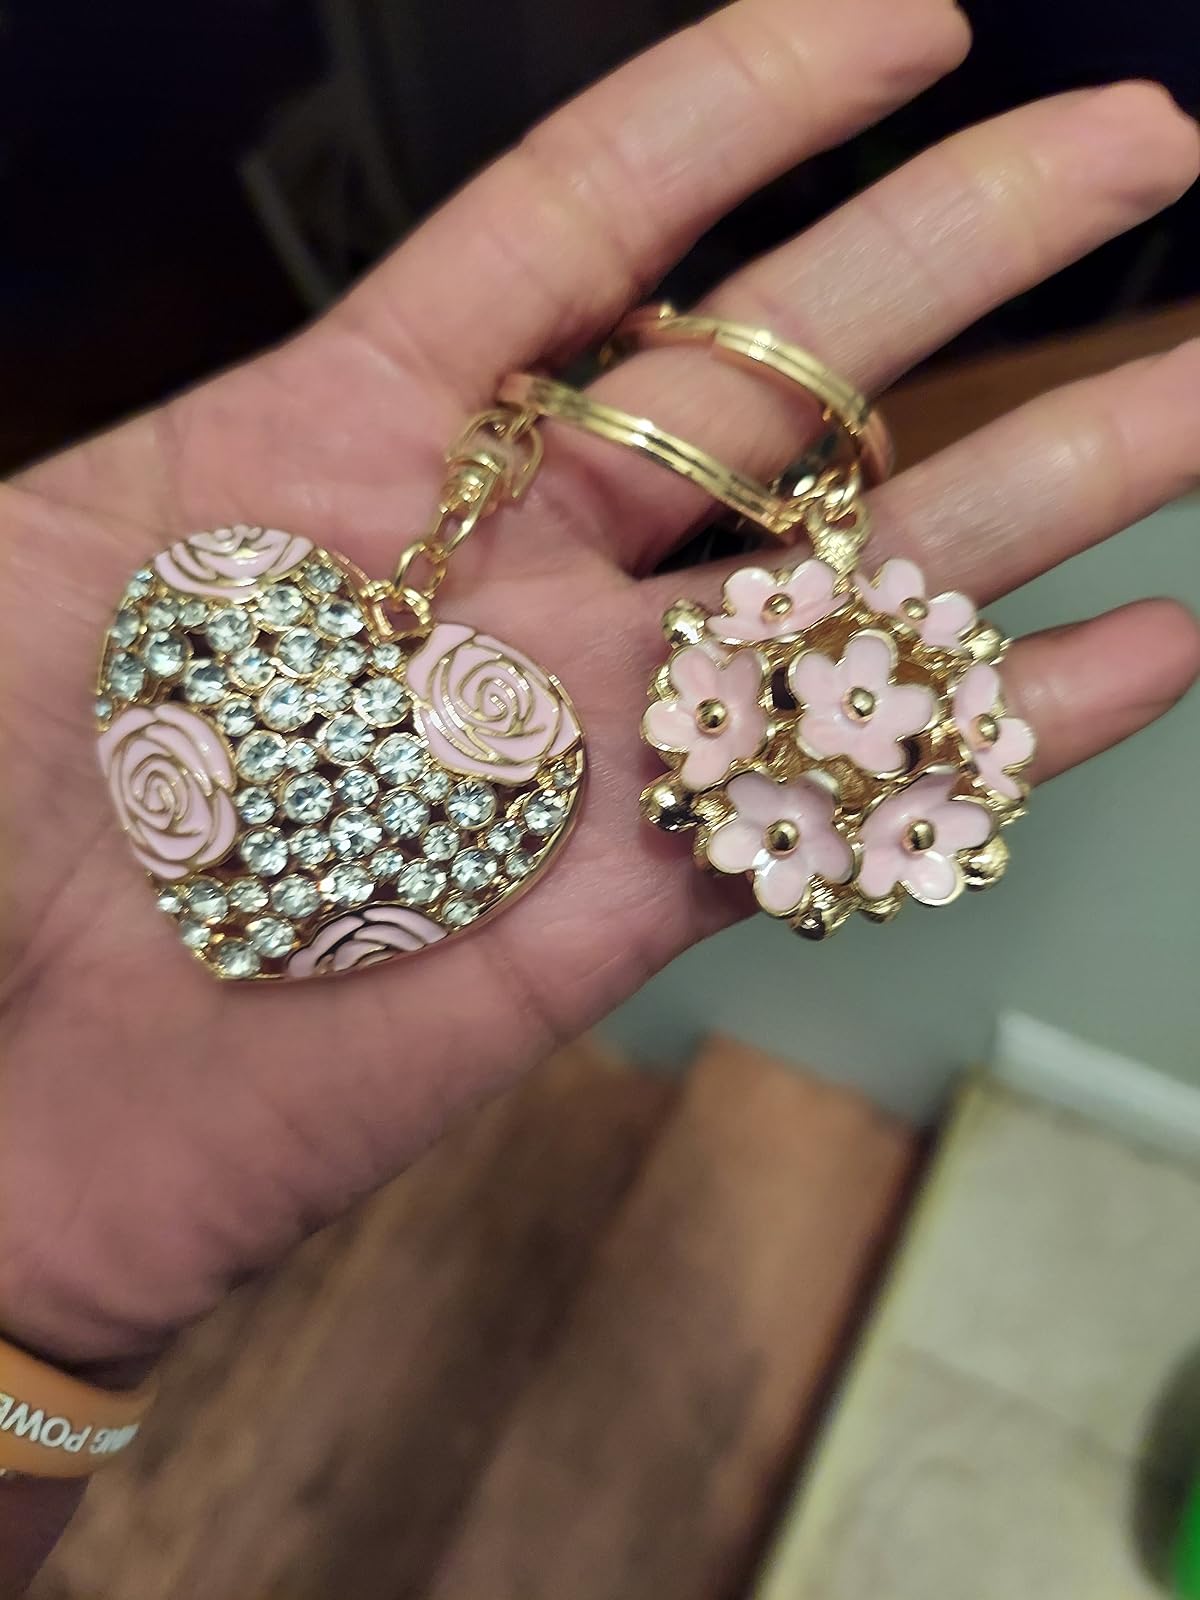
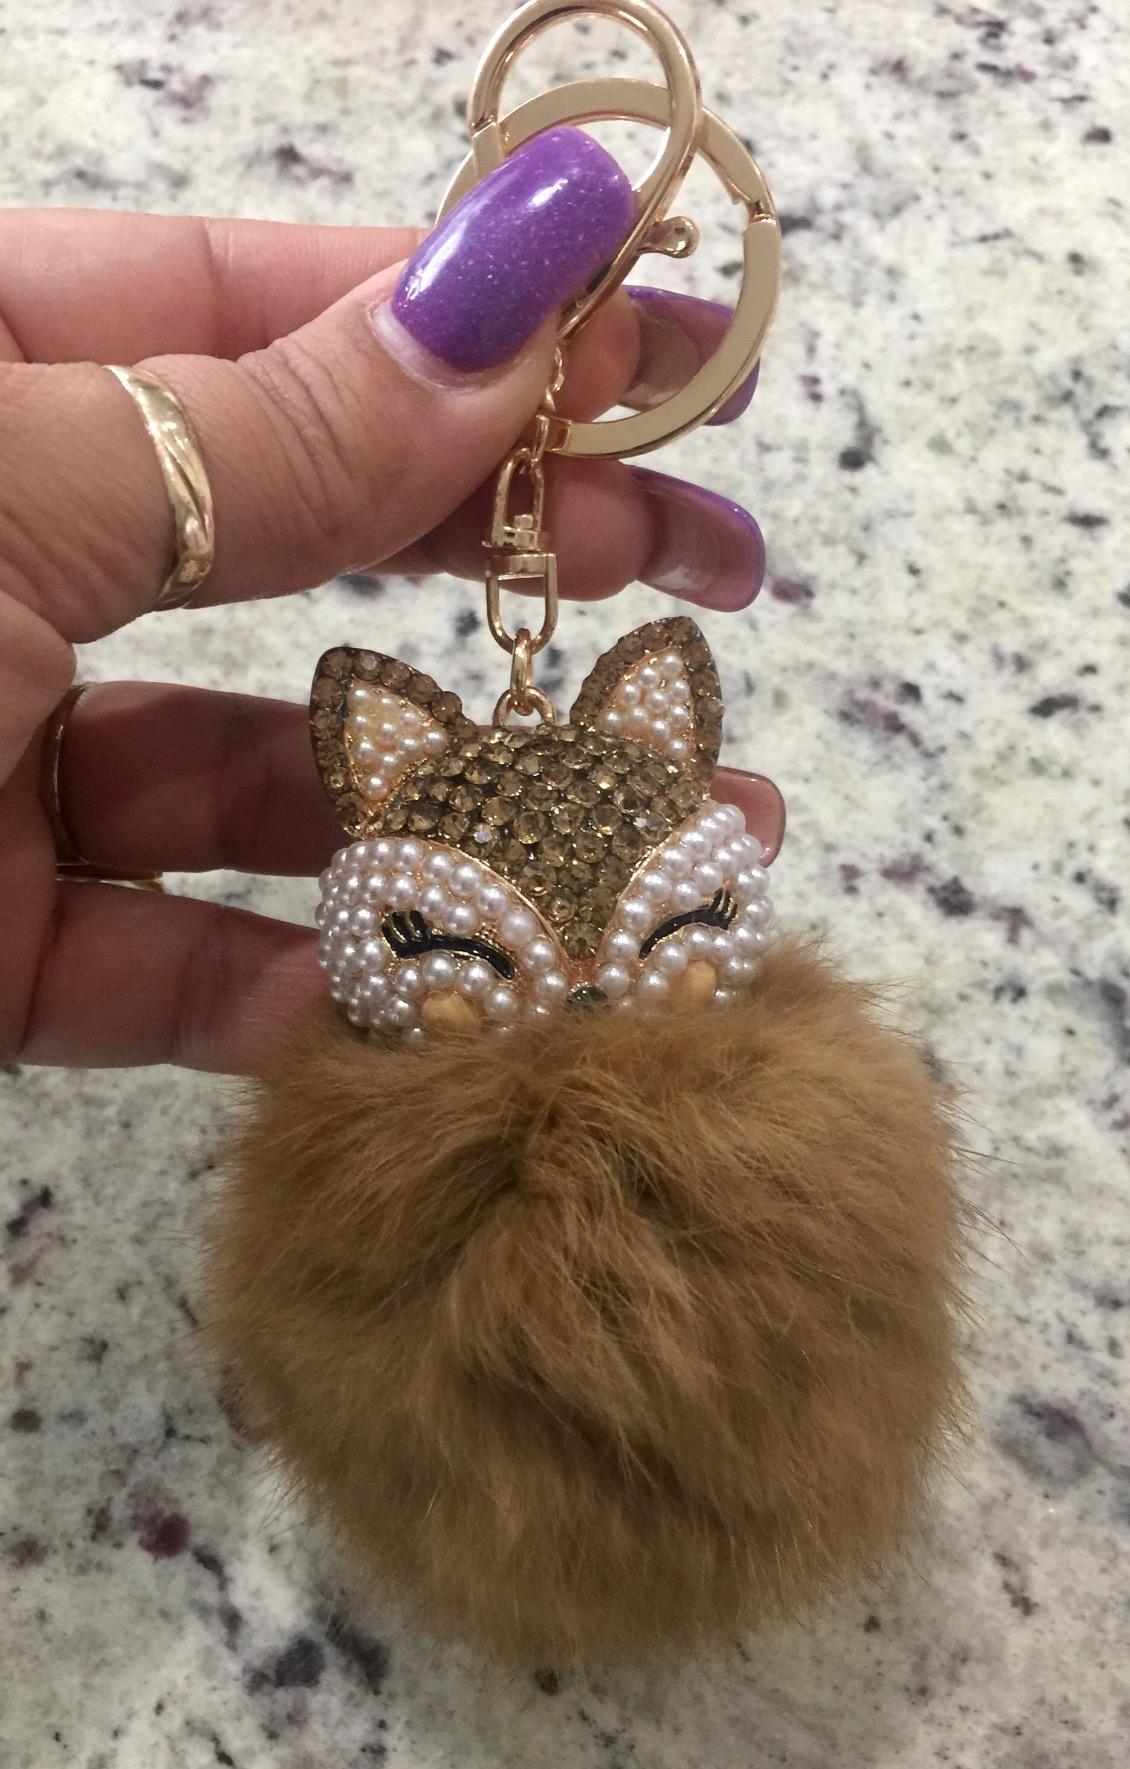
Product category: accessories_keychain
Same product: no